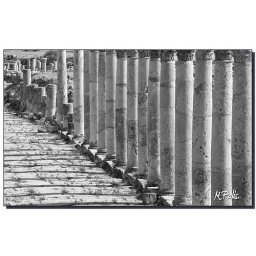
Ancient columns from Jerash Roman city in Jordan. This street is called the Cardo or Colonaded street.